Affric-Beauly hydro-electric power scheme

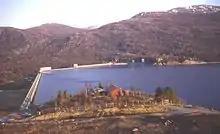
Mullardoch Dam

The largest dam of the scheme is at Loch Mullardoch, at the head of Glen Cannich. At long and high from the bottom of the foundations to the crest, it proved to be the largest dam constructed by the Board. of concrete were used in its structure, and it holds back of water. The work was carried out by John Cochrane and Sons, and the dam was built in two halves, using an island in the middle of the loch to reduce the volume of material required. The dam is a mass gravity dam, and by late 1949 the north wing was nearing completion, when a financial crisis meant that the government asked the Board to reduce capital expenditure. After considering various options, they decided to reduce the height of the south wing by .